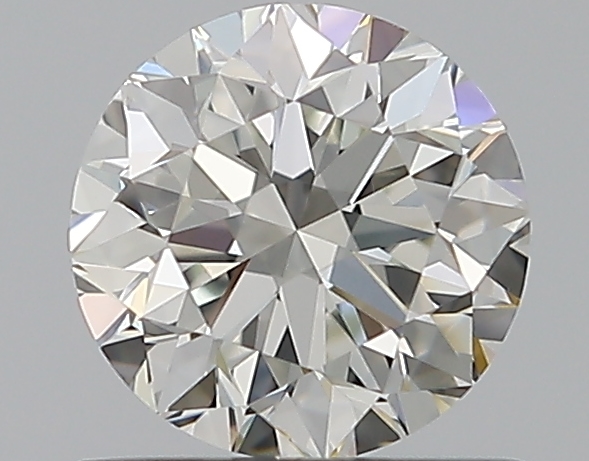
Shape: round
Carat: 0.7
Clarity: VVS2
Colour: I
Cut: VG
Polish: EX
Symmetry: VG
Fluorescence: N
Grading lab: GIA
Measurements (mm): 5.52 x 5.55 x 3.57